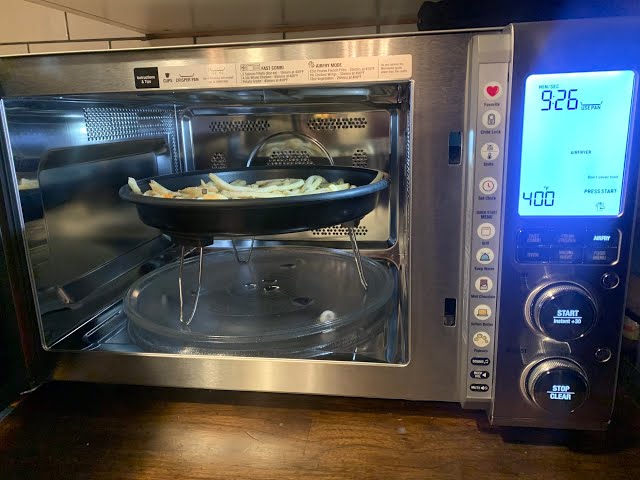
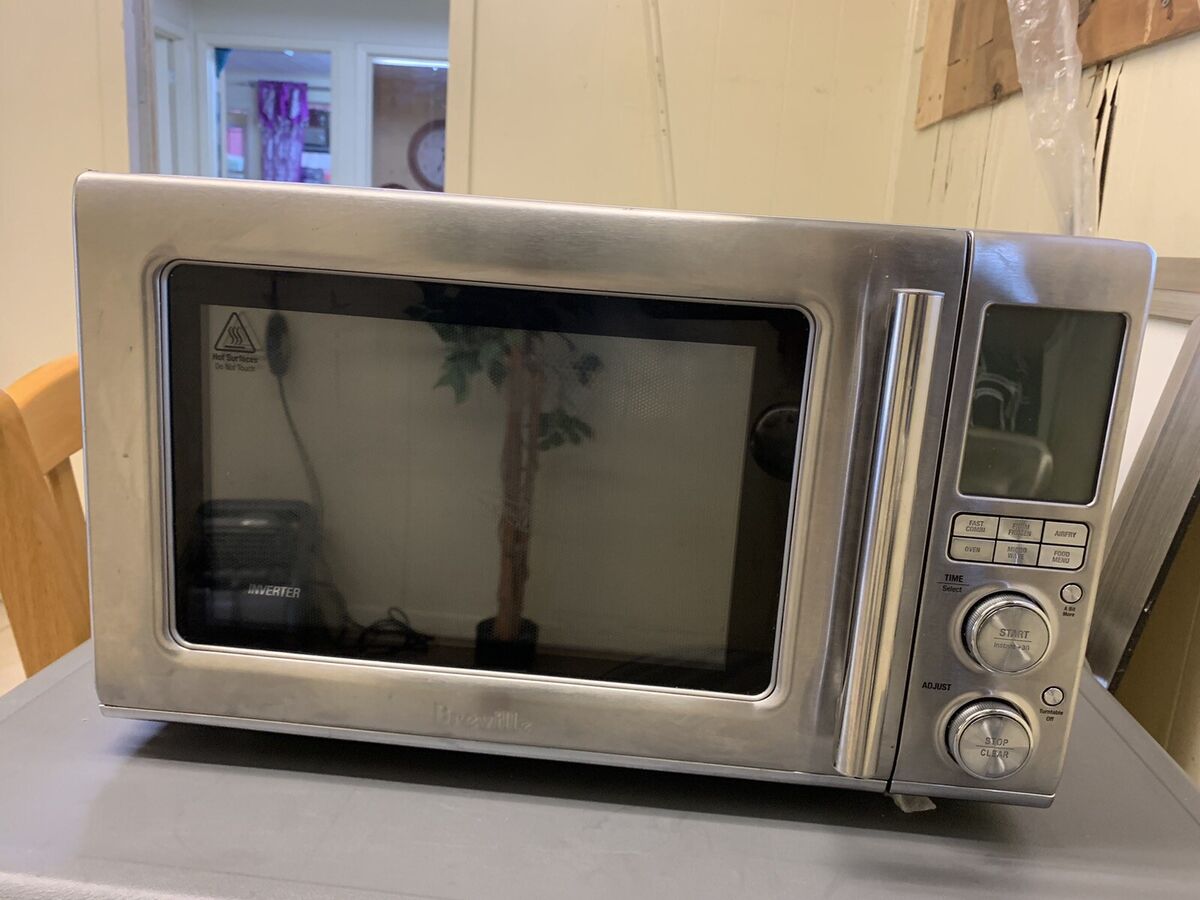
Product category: misc
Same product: yes